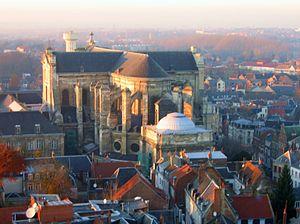
Cathédrale Notre-Dame-et-Saint-Vaast d'Arras This building is classé au titre des Monuments Historiques. It is indexed in the Base Mérimée, a database of architectural heritage maintained by the French Ministry of Culture,
La cathédrale Notre-Dame-et-Saint-Vaast est une église catholique située à Arras, dans le département du Pas-de-Calais, en région Hauts-de-France. C'est l'église cathédrale du diocèse d'Arras.